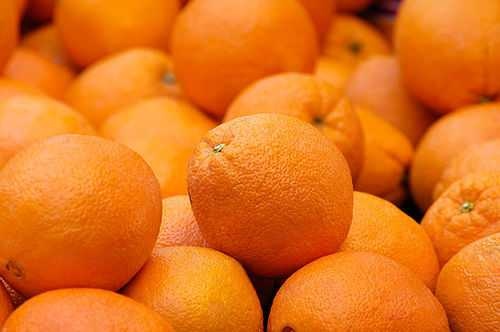
Label: Orange